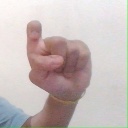
अक्षर: इ